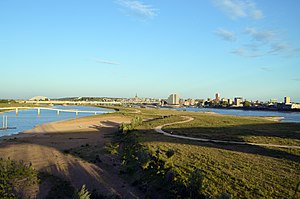
Nijmegen / Historie
Nijmegen er en kommune og by i det østlige Nederland nær den tyske grænse. Den ligger i provinsen Gelderland. Byen har 159.556 indbyggere.